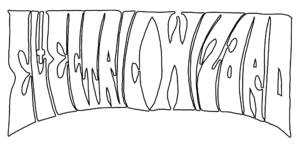
Logo d'Electric Wizard
Electric Wizard est un groupe de doom metal et stoner metal britannique, originaire de Wimborne Minster dans la région du Dorset, au sud-ouest de l’Angleterre. Le groupe est formé en 1993, et compte huit albums dont deux ayant révolutionné le genre, à savoir Come My Fanatics… et Dopethrone. Ces deux albums permettent à Electric Wizard de devenir l'un des piliers de la scène du doom stoner. La caractéristique sonore du groupe est qu’il intègre des sonorités de sludge et de stoner à son doom metal. À travers les paroles de leurs chansons, on retrouve des thèmes récurrents comme les films d'horreur, l'auteur H. P. Lovecraft ou encore la drogue.